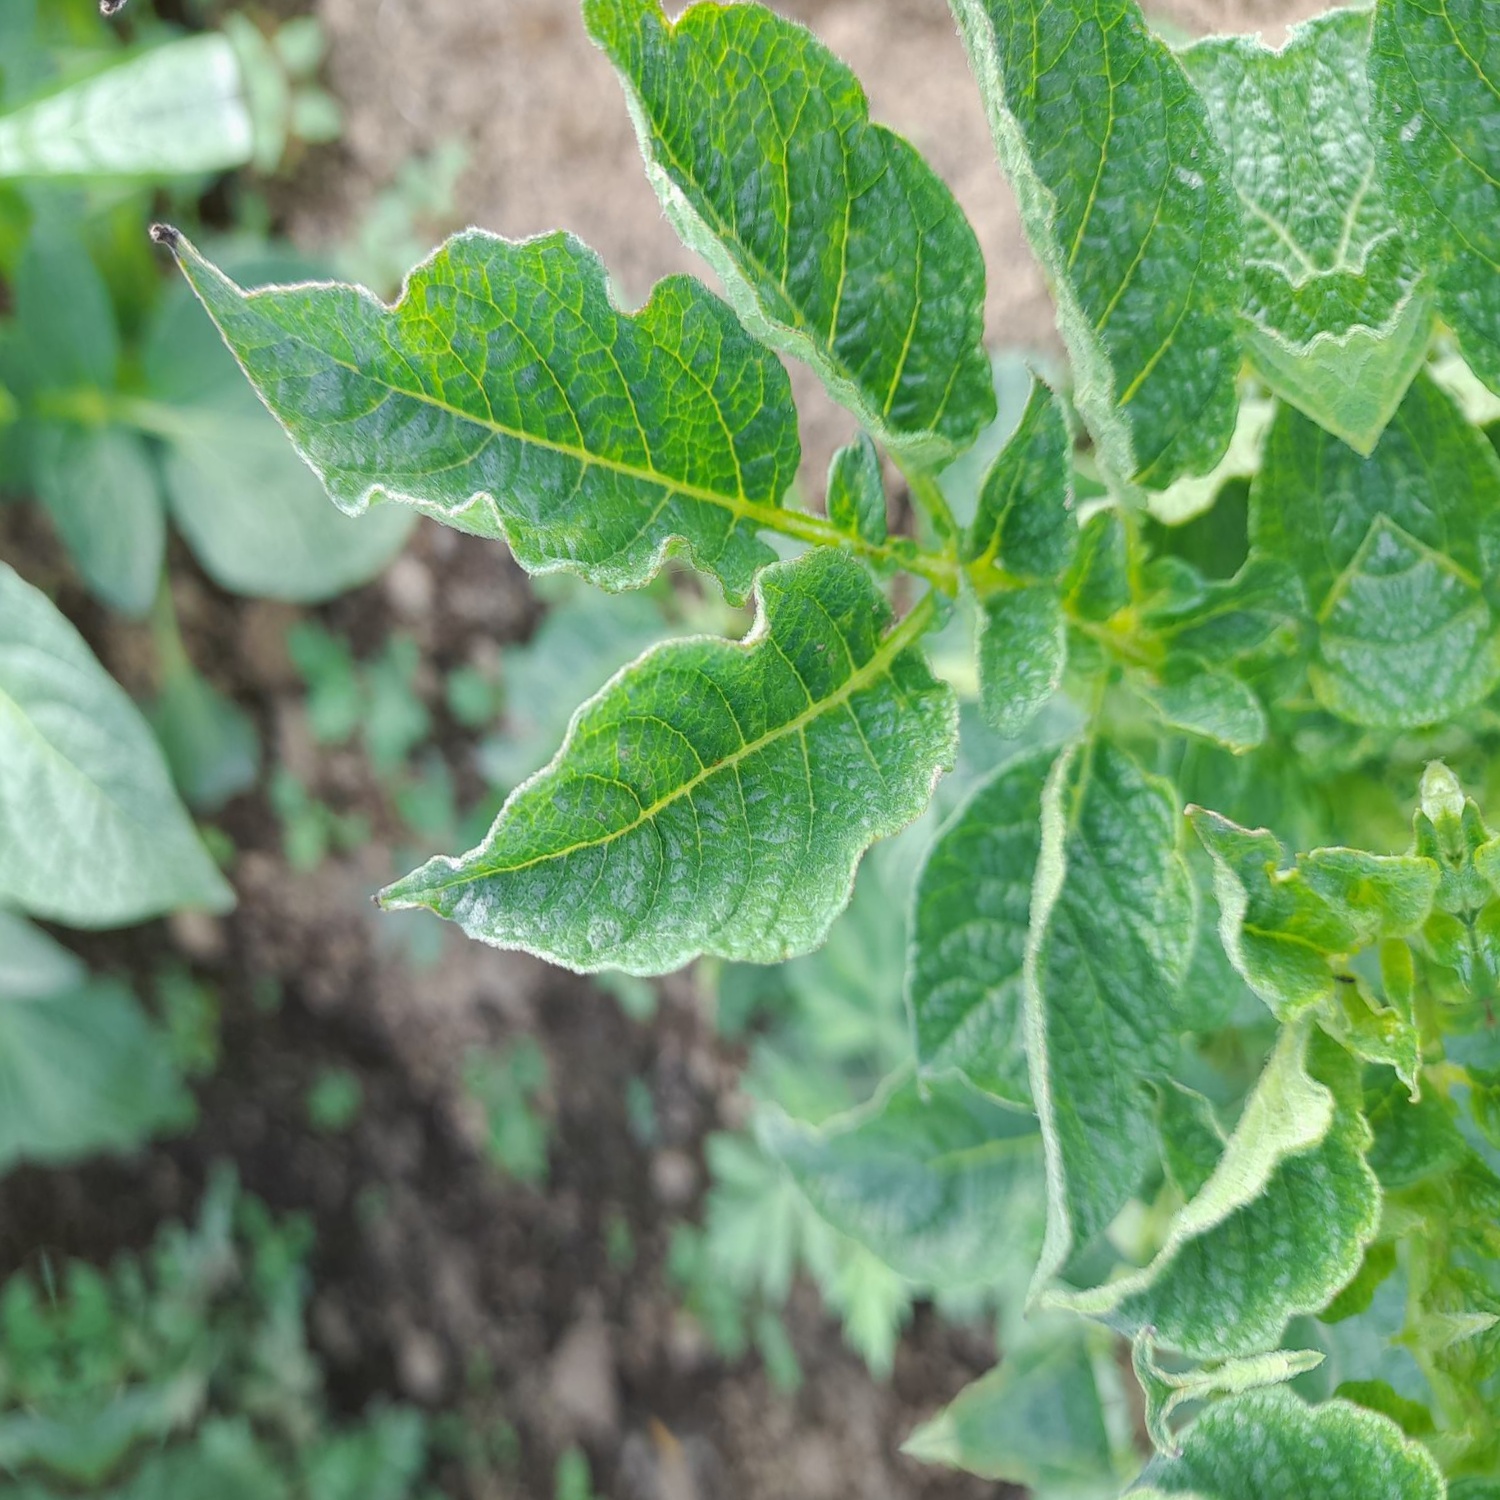
Etiqueta: Virus